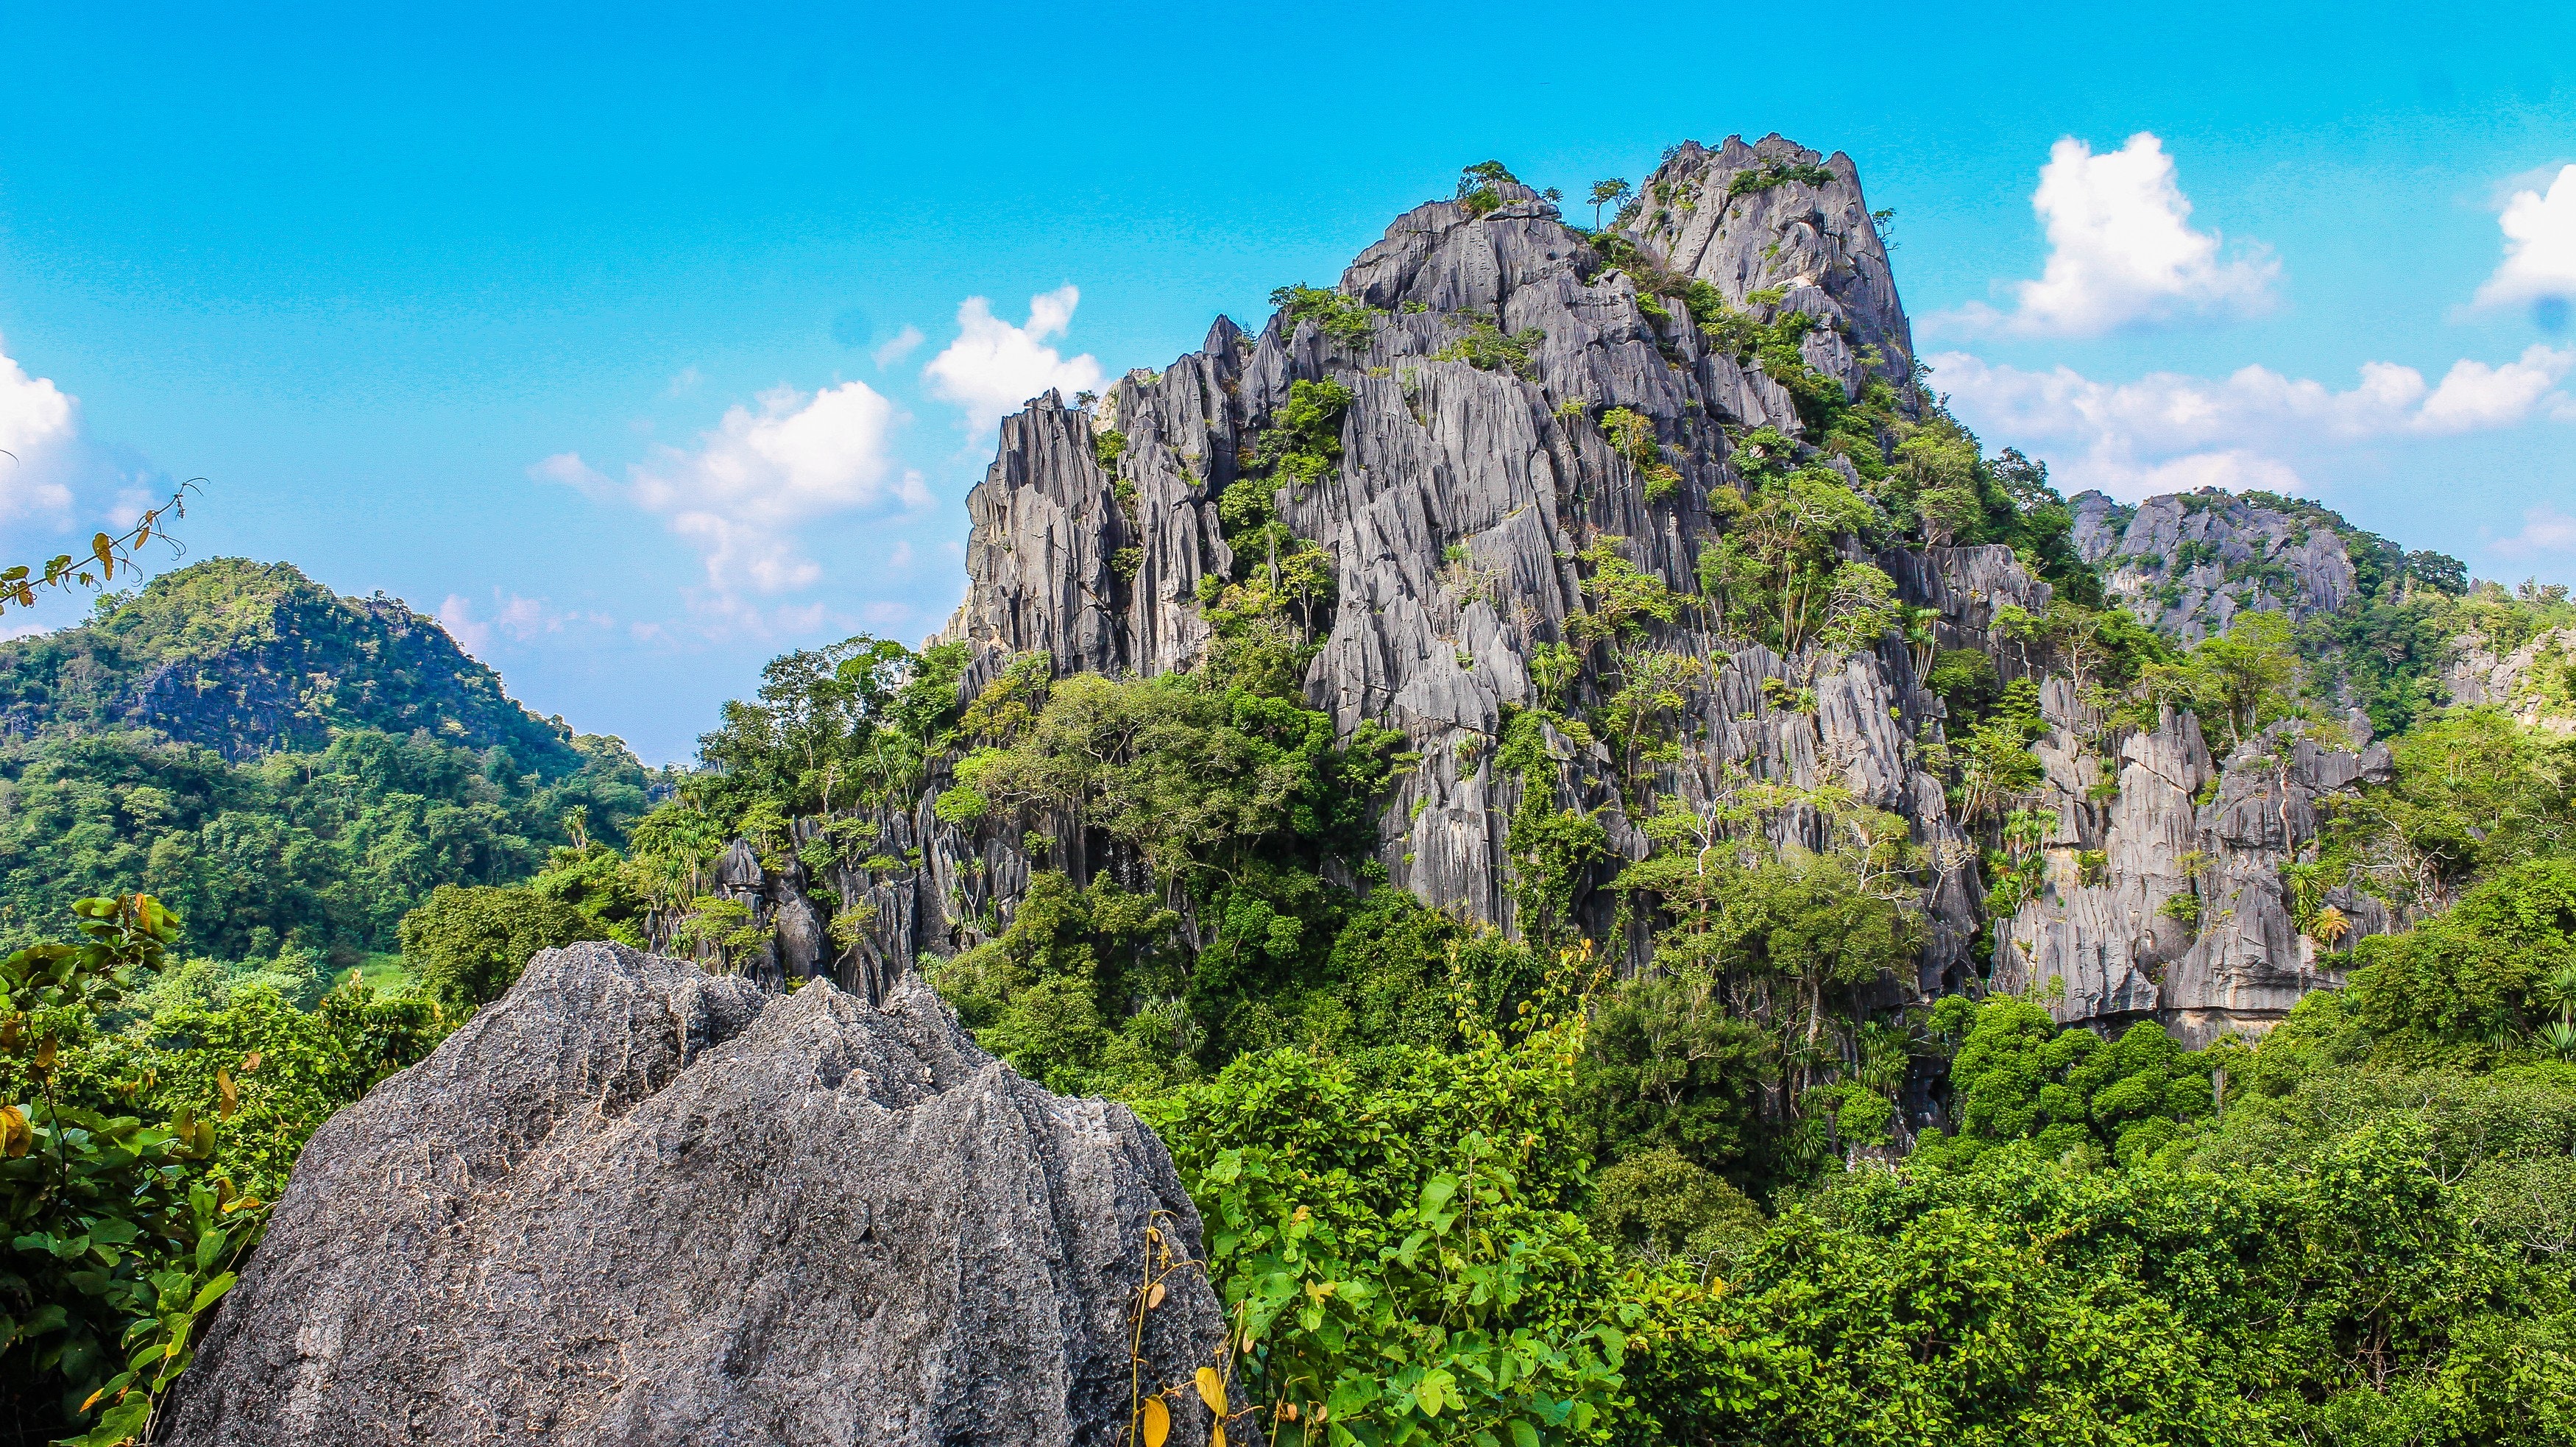
mountainous landforms, natural landscape, mountain, nature, vegetation, nature reserve, rock, outcrop, sky, wilderness, mountain range, national park, hill station, cliff, ridge, formation, hill, escarpment, mount scenery, batholith, geology, massif, bedrock, tree, rainforest, terrain, tourism, landscape, jungle, forest, photography, klippe, cloud, plant, volcanic plug, summit, world, Granite dome, tropical and subtropical coniferous forests, tourist attraction, valley, intrusion, plateau